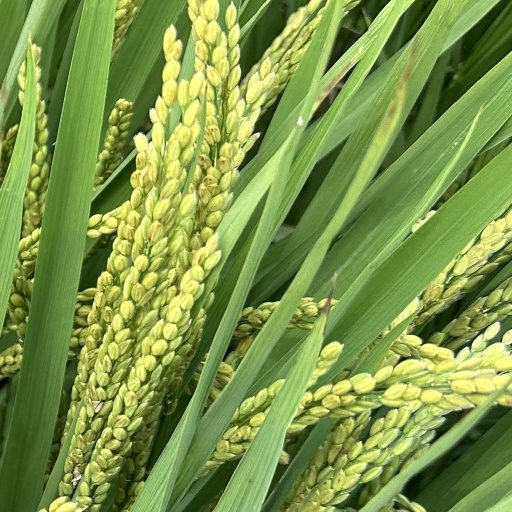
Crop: rice